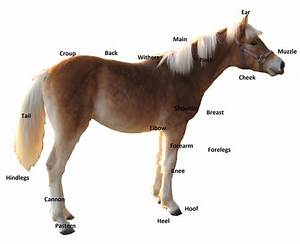
Label: horse